Combat Aviation Brigade, 101st Airborne Division

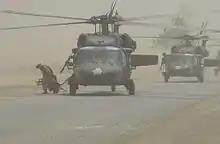
UH-60L from B Company ("Lancers"), 5th Battalion, on an air assault mission in Iraq

Beginning in January 2002, the brigade responded to the call to arms in support of Operation Enduring Freedom in Afghanistan following the attacks on 9/11. The 101st was the first conventional aviation asset deployed after 9/11. The 101st would support battalions of the 187th Infantry Regiment (part of the 3d Brigade of the 101st Airborne Division), fighting Taliban and Al-Qaeda forces.